Baby bottle

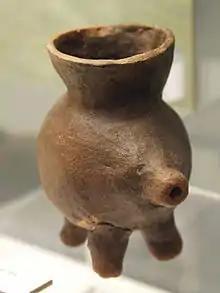
Animal shaped ceramic feeding bottle from Regensburg, Germany (ca. 1350–800 BCE)

Bottle warmers warm previously made and refrigerated formula. Coolers designed to fit a specific manufacturer's bottles are available to keep refrigerated formula cold. Special formula powder containers are available to store pre-measured amounts of formula so that caregivers can pre-fill bottles with sterile water and mix in the powder easily. The containers are typically designed to stack together so that multiple pre-measured amounts of formula powder may be transported as a unit.